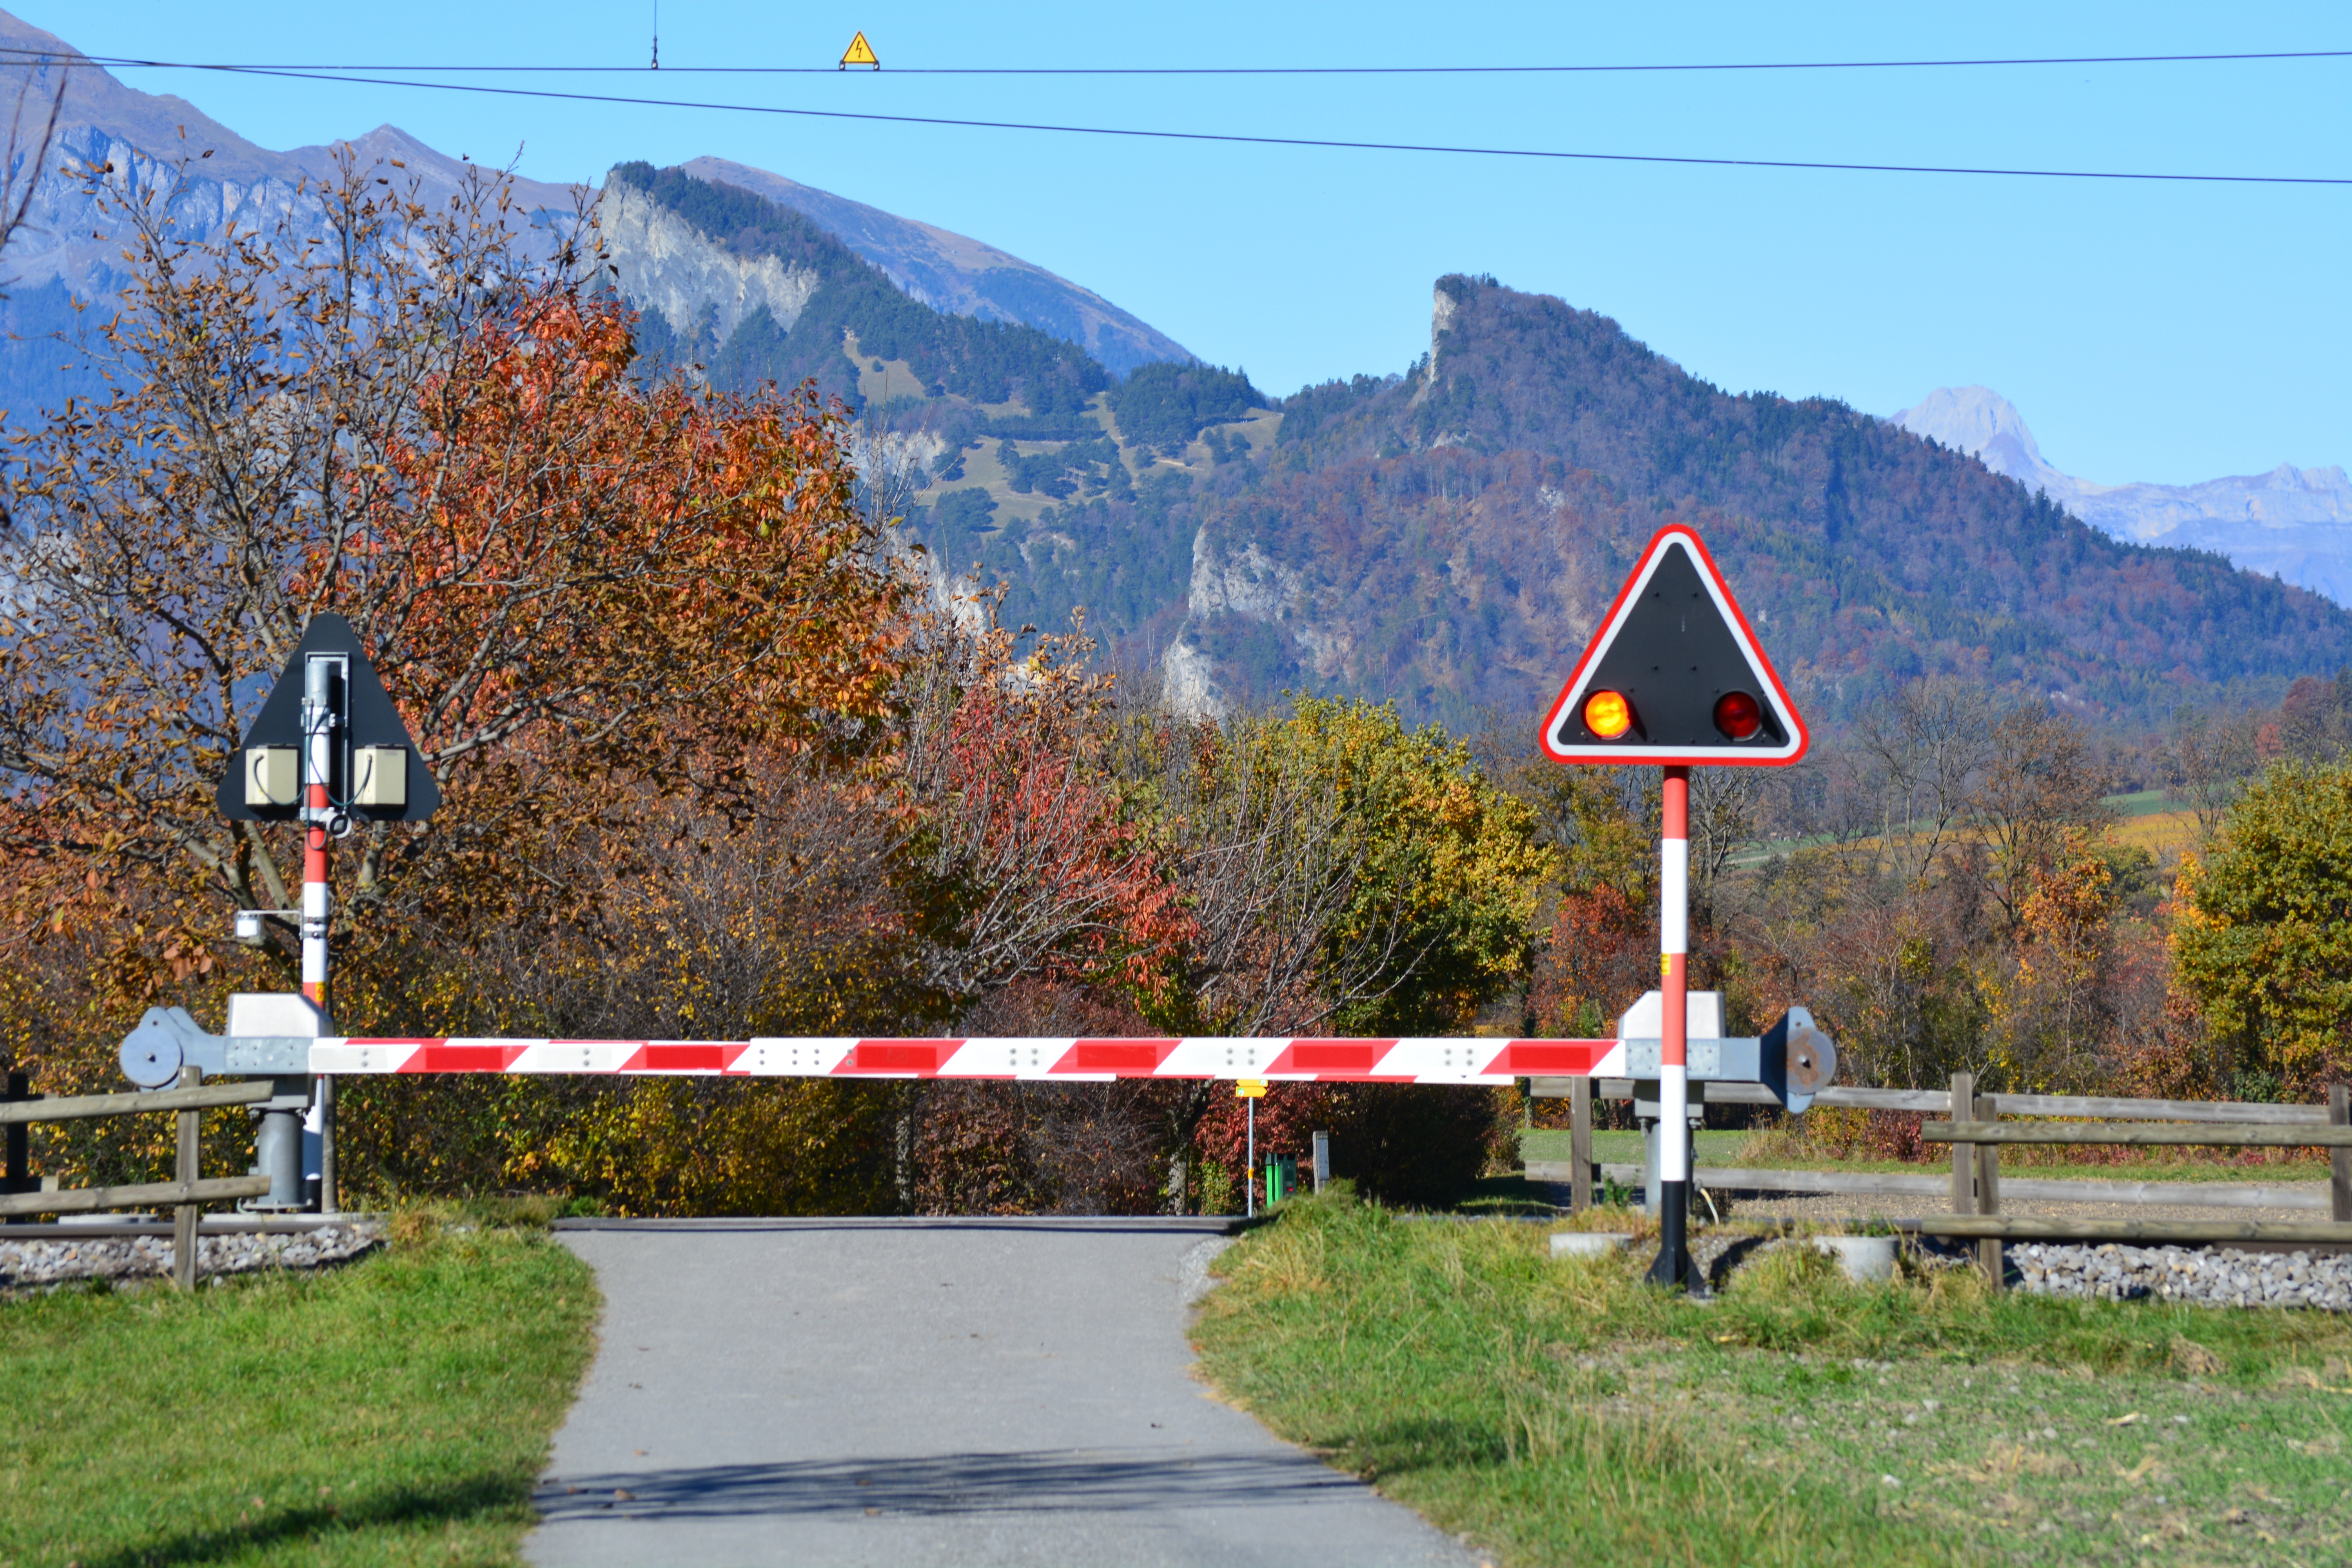
landscape, mountain, bridge, town, river, mountain range, walkway, transport, autumn, waterway, mountains, traffic sign, level crossing, mountainous landforms